Ryan Walker (cartoonist)

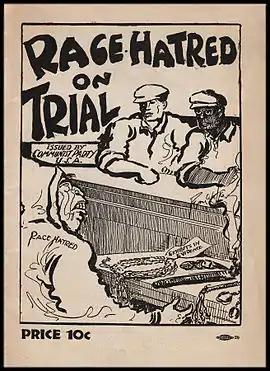
Walker contributed cover art to this 1931 Communist Party political pamphlet, "Race Hatred on Trial."

It was through the pages of the socialist "Appeal to Reason," a mass circulation weekly published in Southeastern Kansas to which he began regularly contributing in 1906, that Walker first gained popular fame. It was in those pages that he first introduced the character "Henry Dubb," an American worker who unthinkingly rejected the ideas of unionism and socialism, only to accept as inevitable his victimization by the violence and corruption of the social system around him. Exposed as a dupe and a fool by his worldly wife and somehow cognizant child, the oblivious and intractable protagonist would respond to his latest existential insult with an unblinking stare into space and the catchphrase "I'm Henry Dubb!" — an easy-to-understand depiction of the effects resulting from so-called false consciousness among the working class.